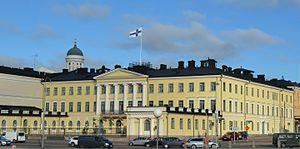
Le président de la République de Finlande est le chef de l'État finlandais depuis sa création, ainsi qu'il est disposé dans l'acte constitutif de 1919. Il exerce, d'après la Constitution de Finlande, le pouvoir exécutif qu'il partage avec le gouvernement. Son mandat présidentiel a une durée de six ans. Depuis 1991, son mandat n'est renouvelable qu'une seule fois, et depuis 1994, il est élu directement par le peuple au suffrage universel direct. Afin d'être élu, un candidat à la présidence de la République doit être né de citoyenneté finlandaise et avoir vu le jour en Finlande.